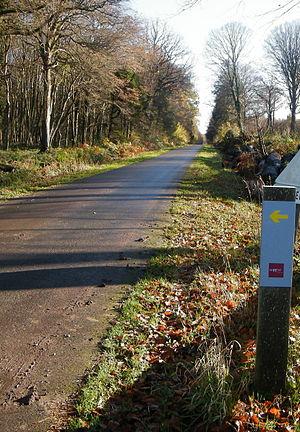
Forest-Montiers entrée forêt de Crécy, promenade des Enclaves.
Forest-Montiers est une commune française située dans le département de la Somme en région Hauts-de-France.